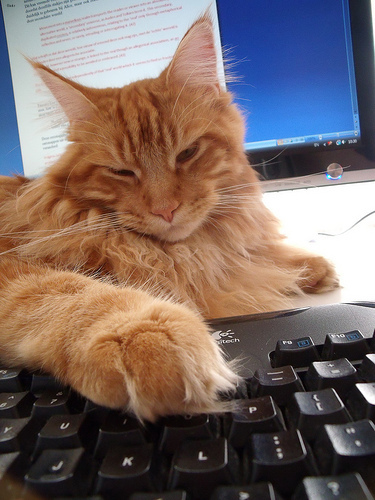
Animal: cat
Breed: maine_coon